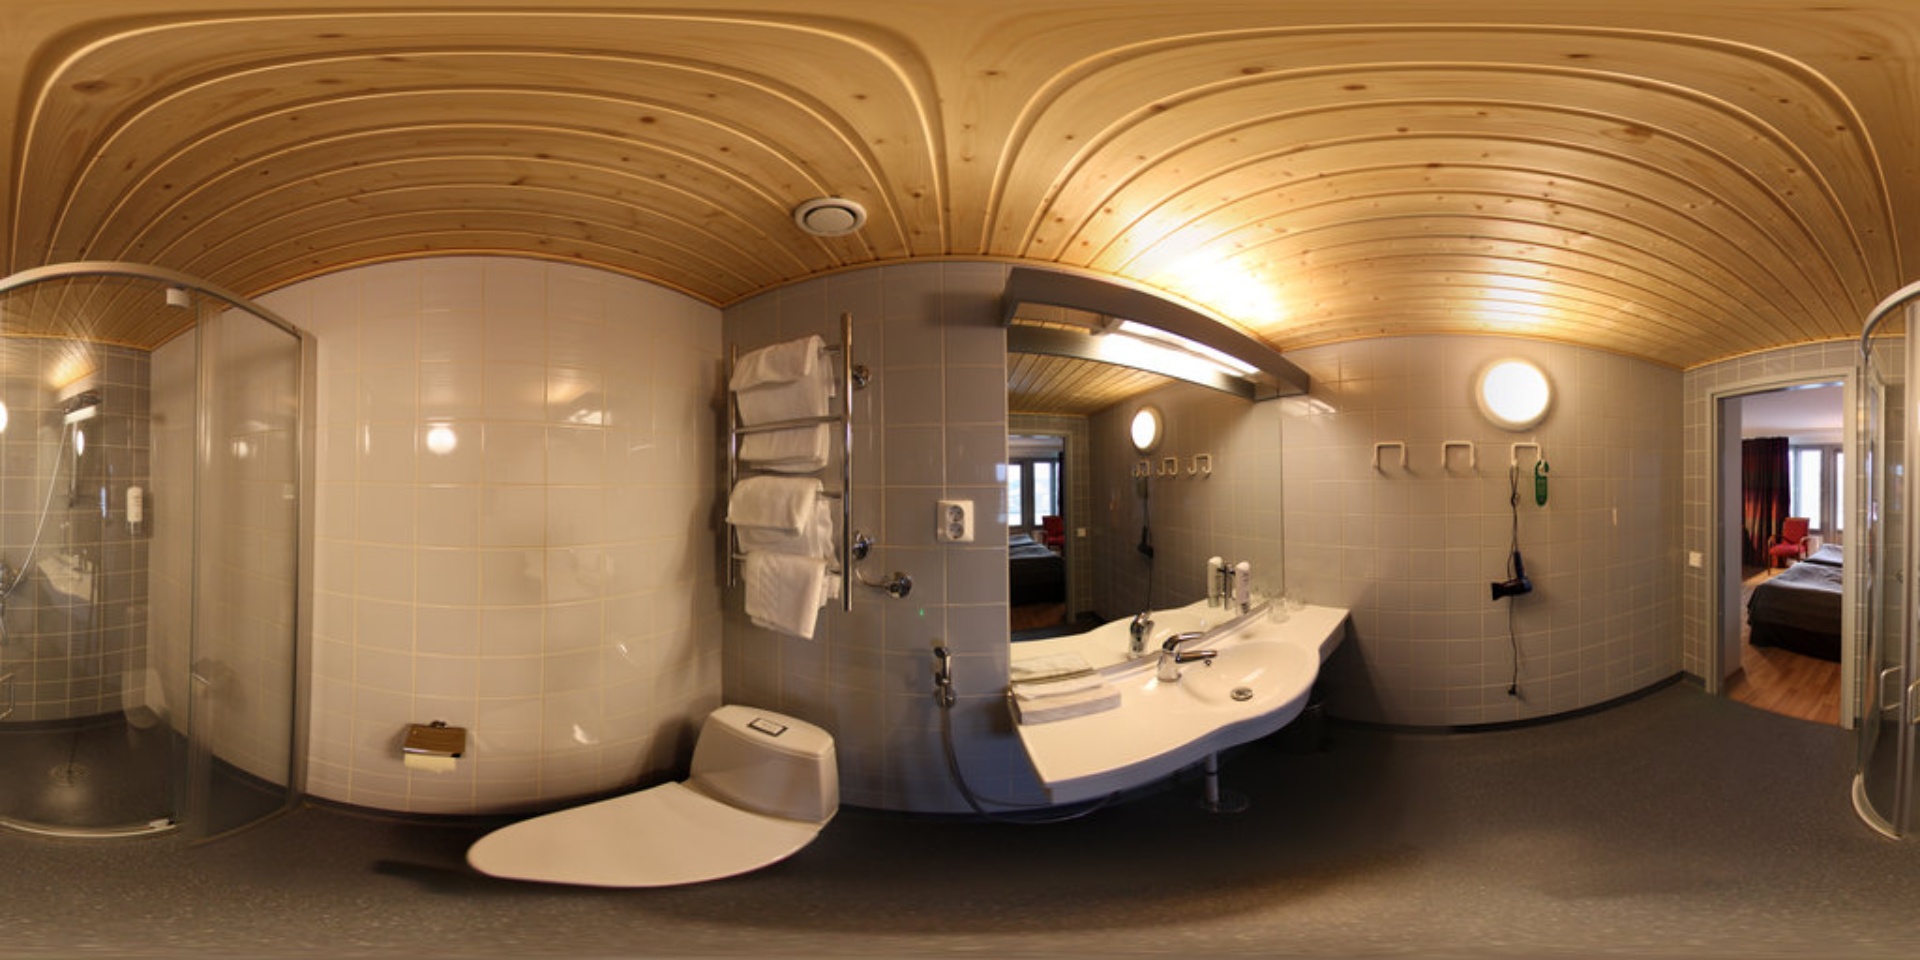
Referred object: the round wall light above the hooks

Referred object: turn slightly right to face the sink and mirror

Referred object: the towel rack opposite the sink